Helen Blackburn

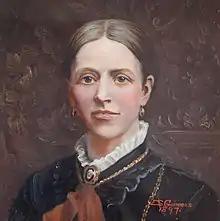
Portrait of Caroline Ashurst Biggs by Elizabeth Sarah Guinness associated with the bookcases now at Girton College

Blackburn inspired and funded two collections. The first was an art collection in 1885 that included pictures and work done by professional women to show the result of women's industry. She was insistent that this would not include voluntary or amateurish work but it would show the products of female professionals. The Loan Exhibition of Women's Industries included portraits of leading women like Florence Nightingale and Mary Carpenter. This was donated to Bristol University, but recent enquiries indicate that this work is now lost. Her second collection was focused on a book collection by women. The books were from her collection, friends and from second hand sources. Bookplates were commissioned and two bookcases. The bookcases were decorated with paintings of Lydia Becker and Caroline Ashurst Biggs who had been the previous chairs of the Central Committee of the National Society for Women's Suffrage. These bookcases were given to Girton College and are extant.